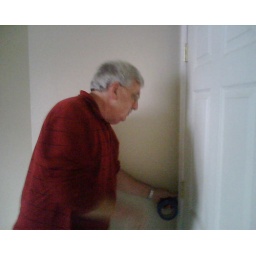
John masks door trim at the Smooth house in Slidell in preparation for painting